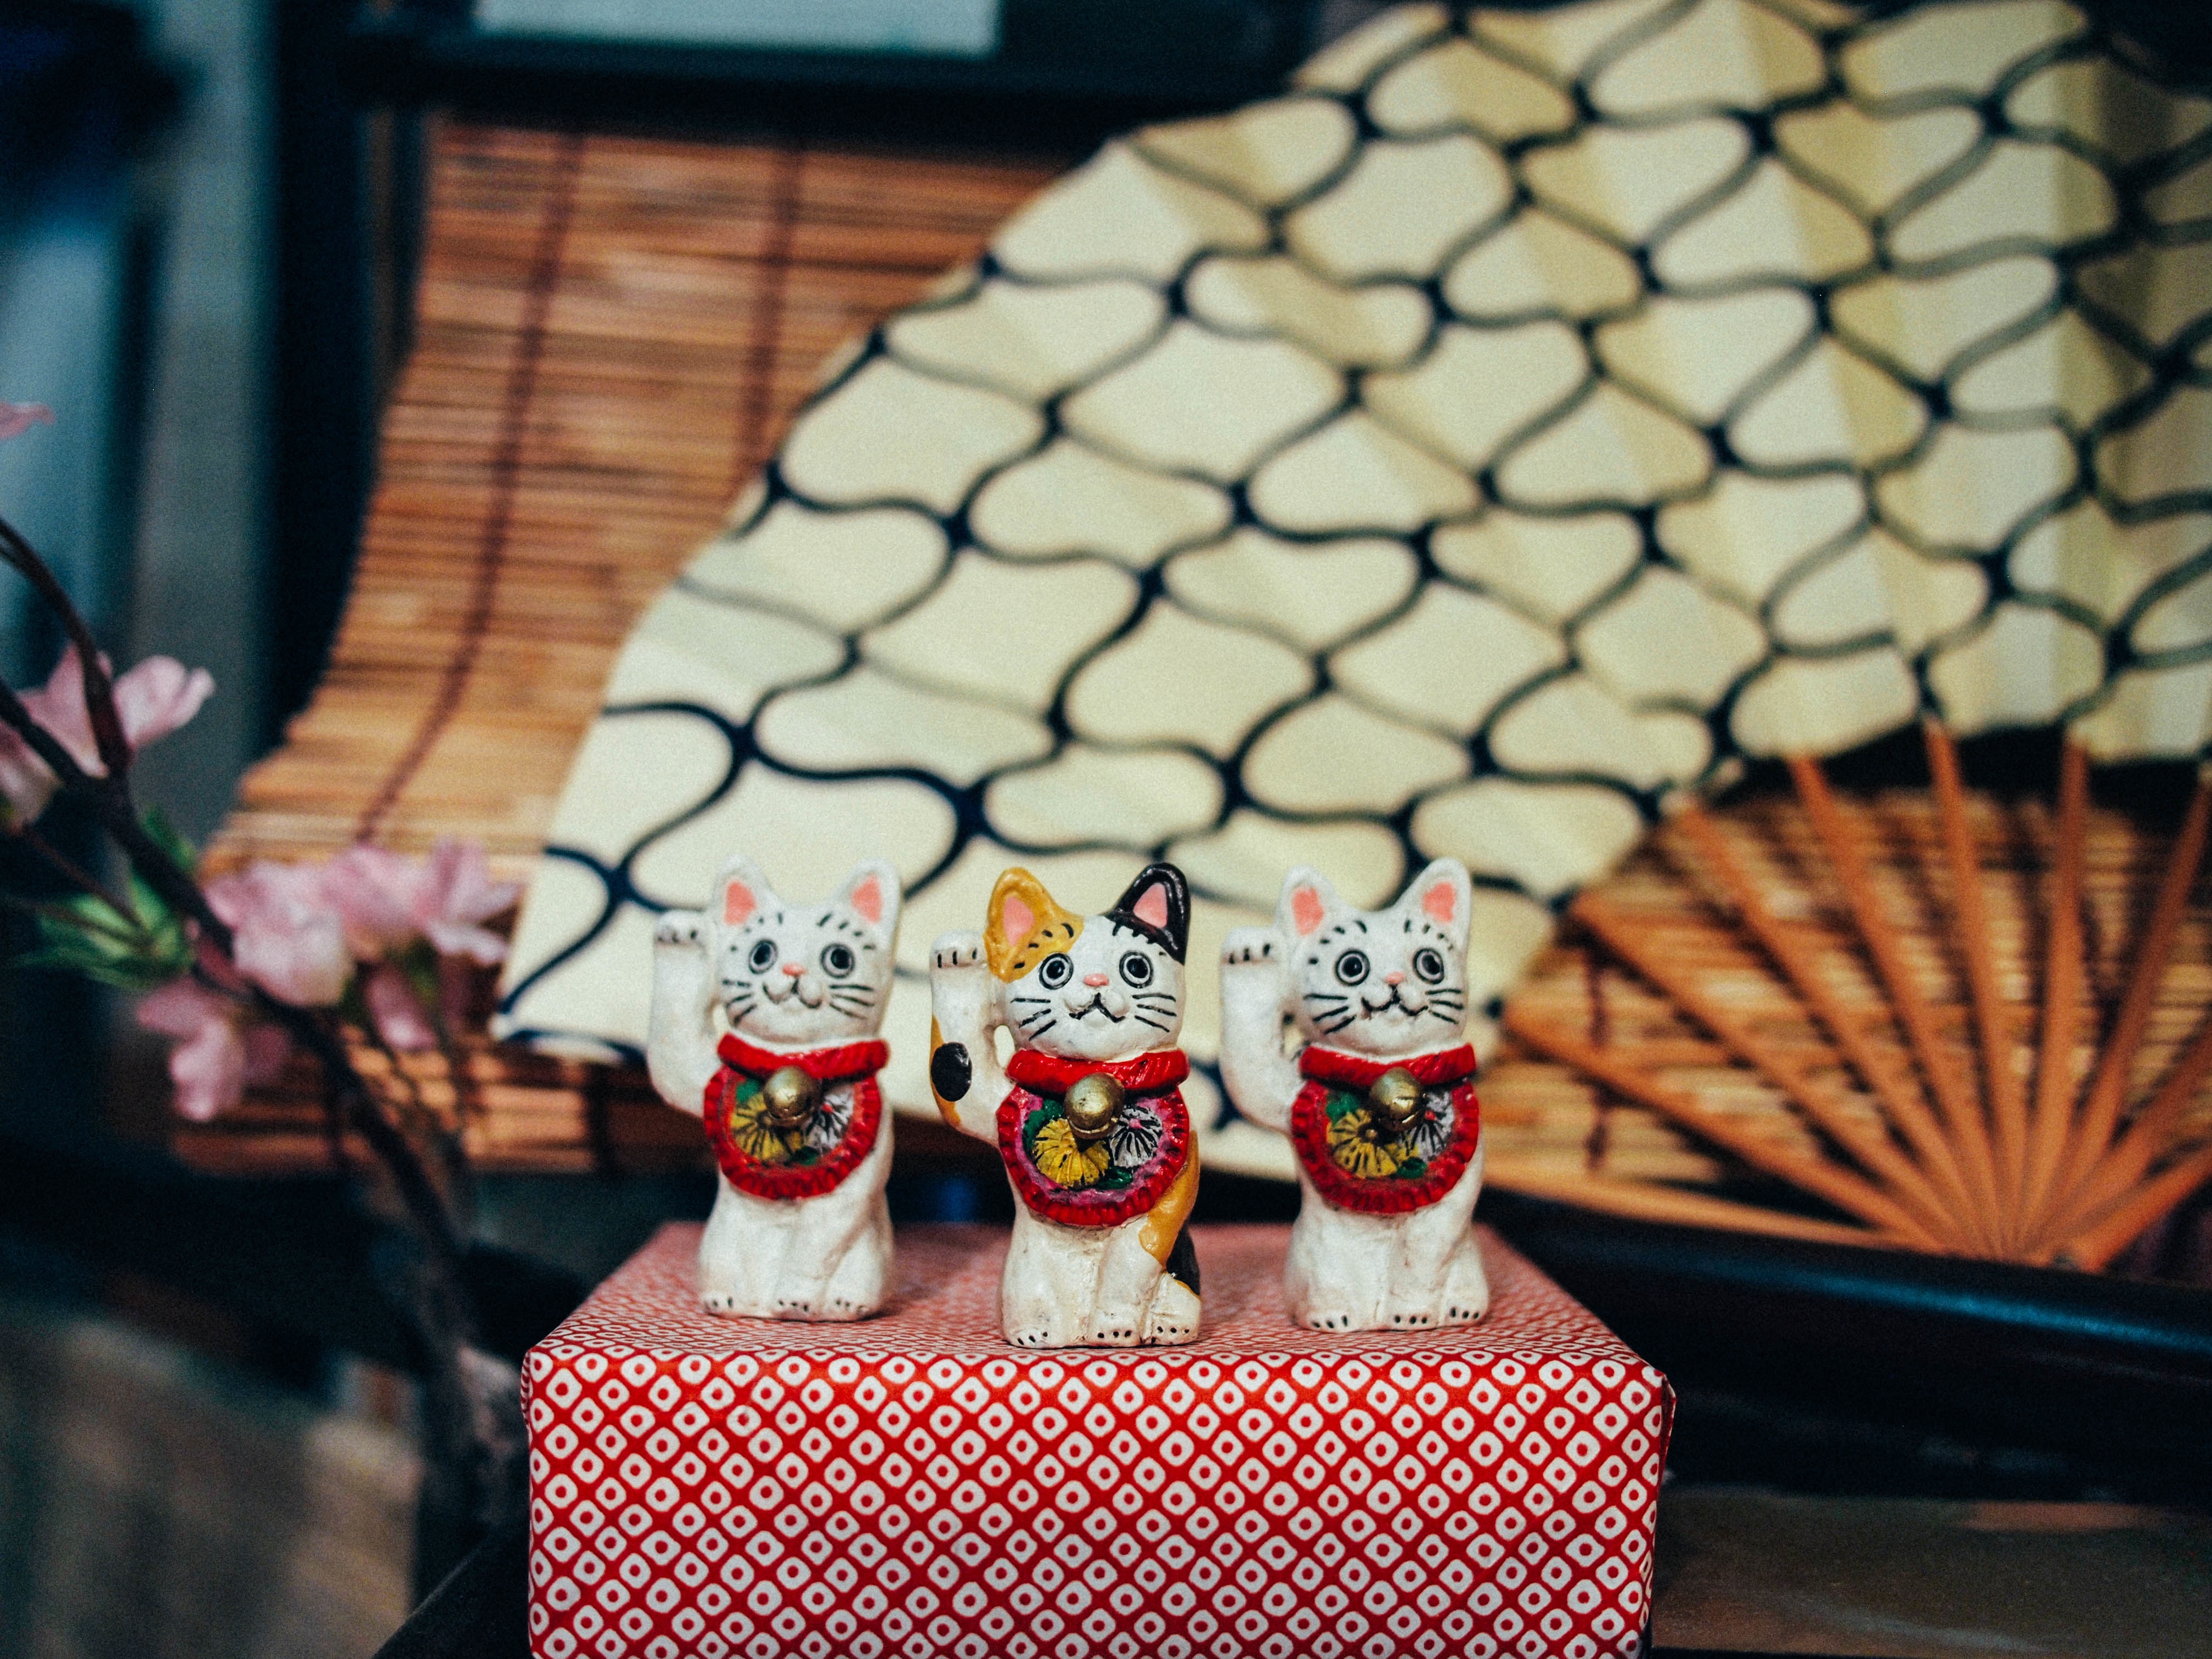
meal, food, art, party